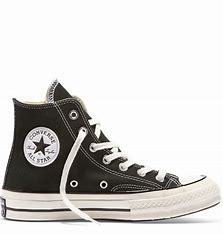
Brand: Converse
Model: Chuck Taylor All Star 70 Hi